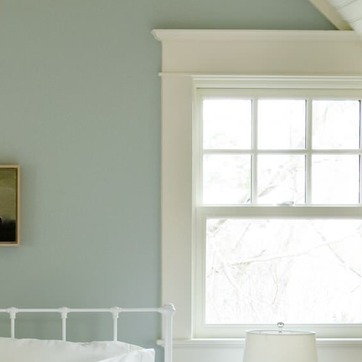
Material: wood